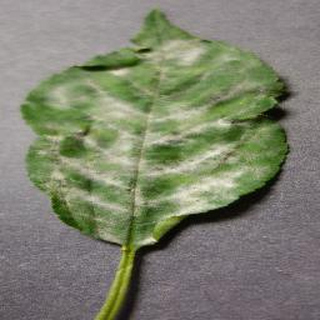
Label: cherry_powdery_mildew